País do Desejo

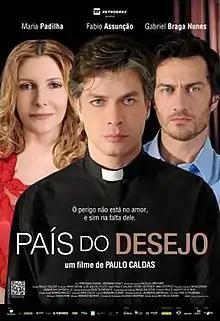
Theatrical release poster

País do Desejo is a 2012 drama film co-written and directed by Paulo Caldas. The film premiered at the 35th São Paulo International Film Festival.